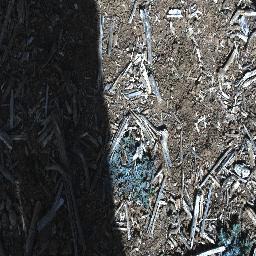
Label: parthenium